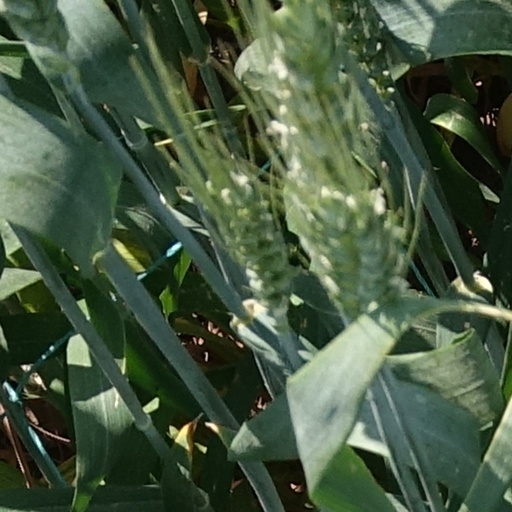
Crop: wheat